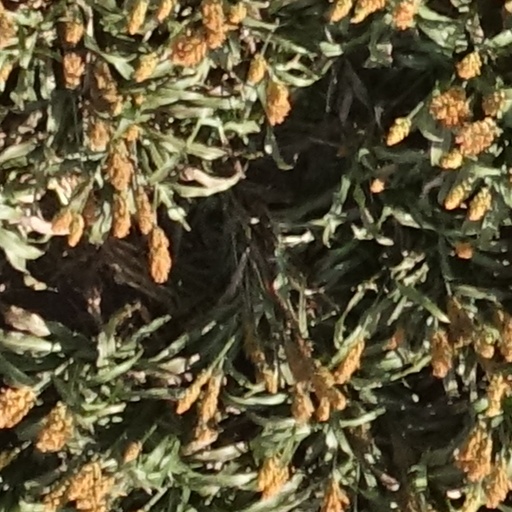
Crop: sorghum